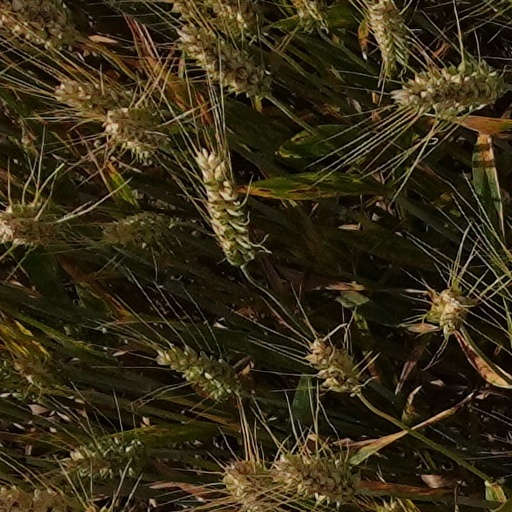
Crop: wheat